Japanese Antarctic Expedition

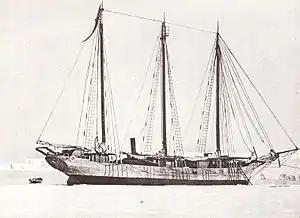
Expedition ship "Kainan Maru"

Hundreds applied to join the expedition, though none with any polar experience and only one, Terutaro Takeda, with any pretensions to a scientific background – he was an ex-schoolteacher who had also served as a professor's assistant. In the absence of a proper scientific team, Shirase had to scale down his scientific programme; he would concentrate on the conquest of the Pole.